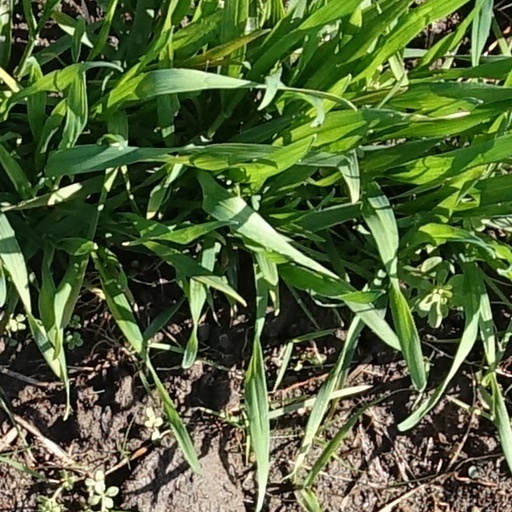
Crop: wheat